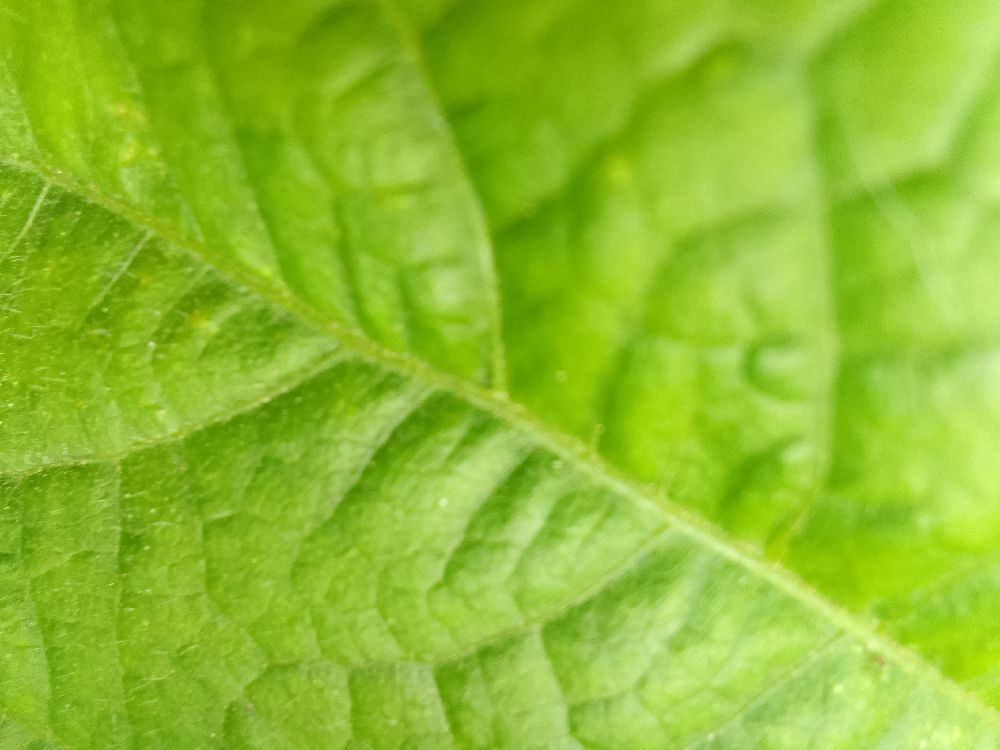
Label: healthy